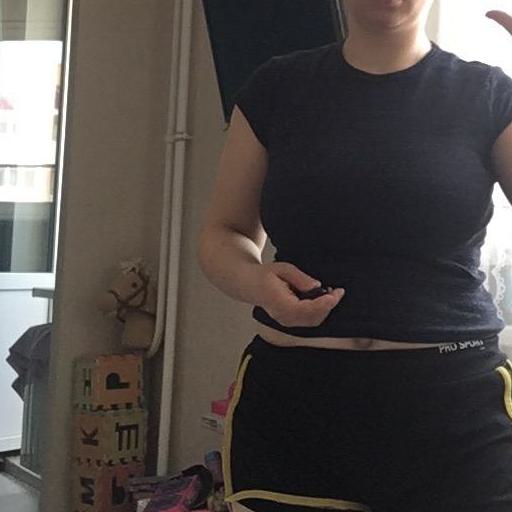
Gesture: no_gesture